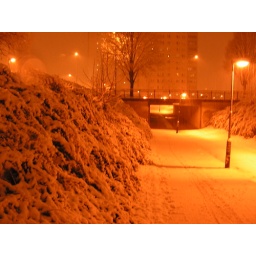
Walking tunnel in a white dress